Swedes (tribe)

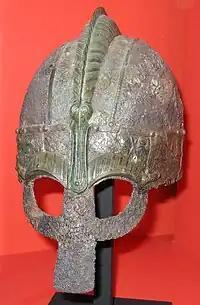
Vendel Period helmet at the Swedish History Museum

In the 6th century Jordanes named two tribes he calls the Suehans and the Suetidi who lived in Scandza. They were famous for their fine horses. The Suehans were the suppliers of black fox skins for the Roman market. Then Jordanes names a tribe named Suetidi a name that is considered to refer to the Suiones as well and to be the Latin form of "Sweþiuð". The Suetidi are said to be the tallest of men together with the Dani who were of the same stock.